Katharina Hacker

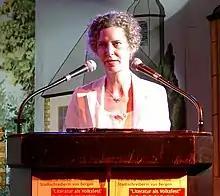
Hacker in 2005

Katharina Hacker (born 11 January 1967) is a German author best known for her award-winning novel "Die Habenichtse" ("The Have-Nots"). Hacker studied philosophy, history and Jewish studies at the University of Freiburg and the University of Jerusalem. Her studies in Israel have been seen as an attempt to compensate for the strong anti-Semitic feelings of her Silesian grandmother. She did not finish her studies with an academic degree. Since 1996, she has been living as a freelance writer in Berlin.